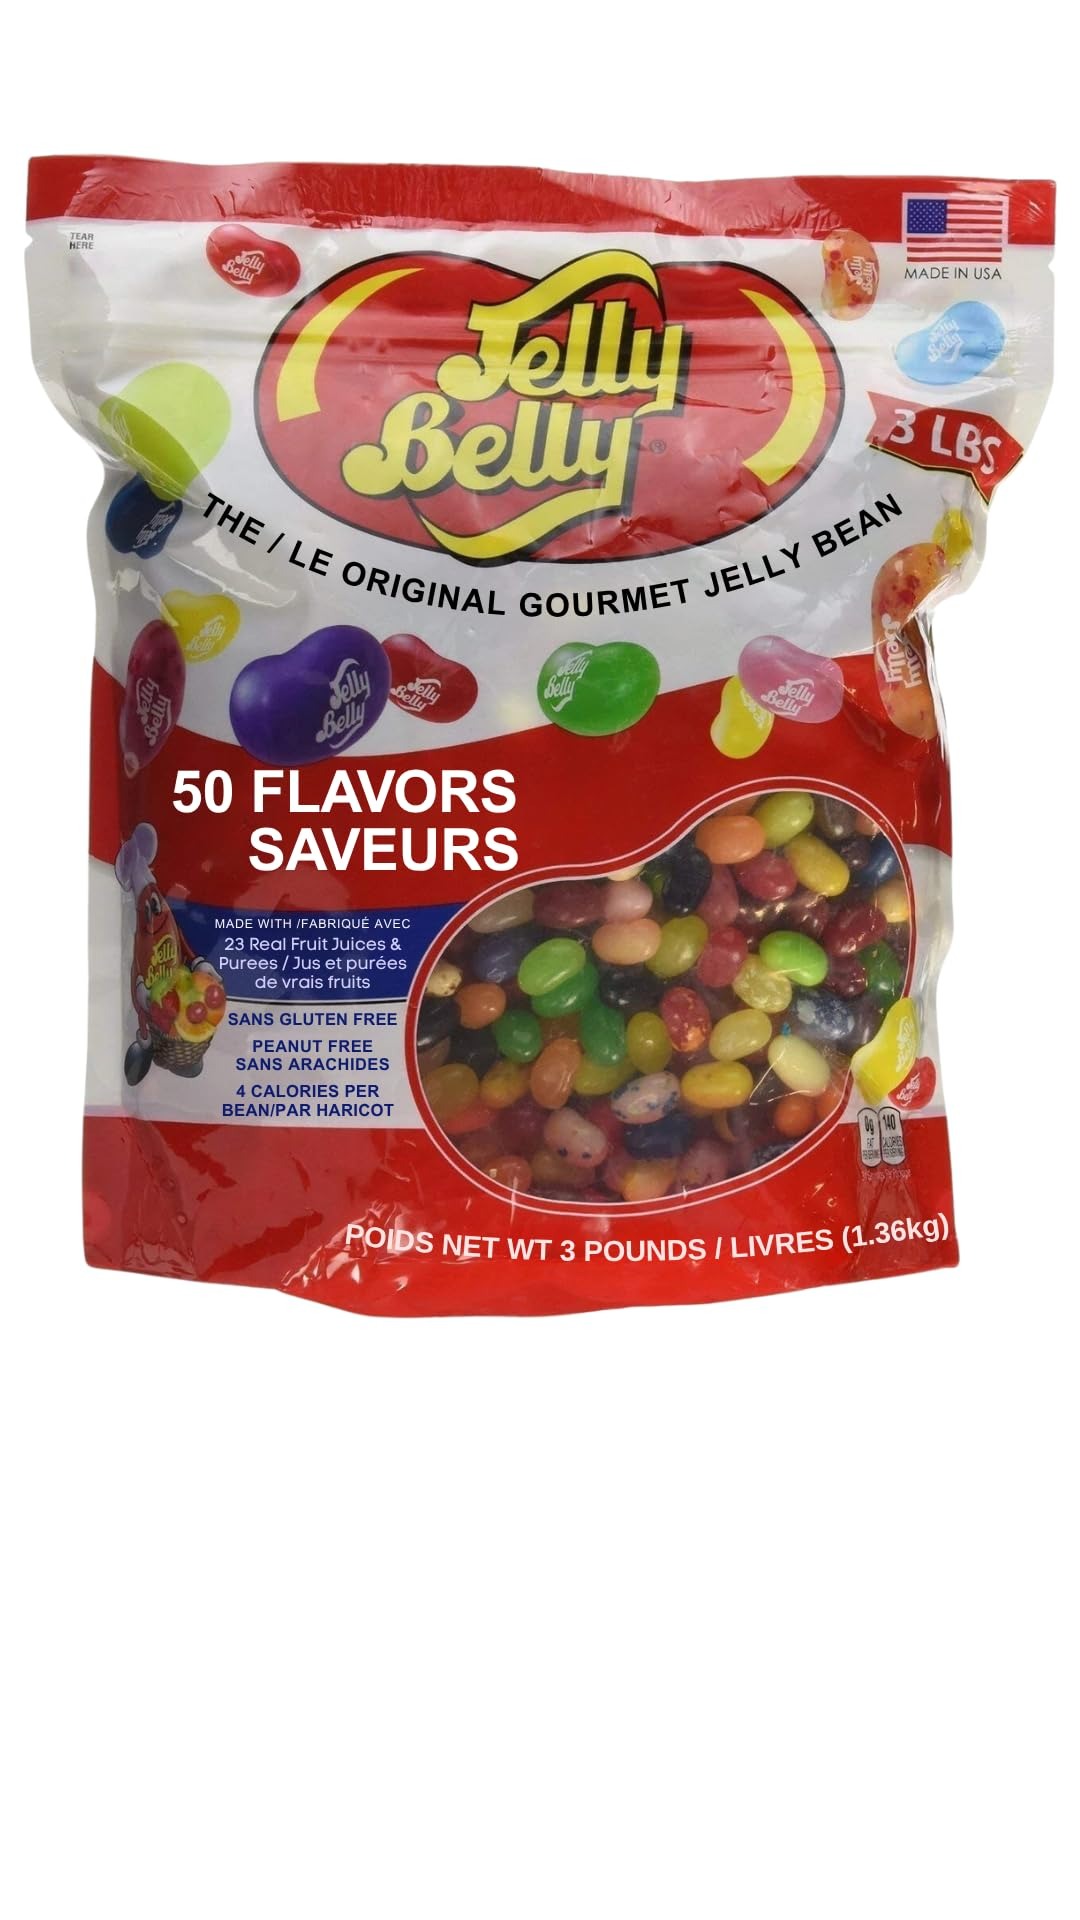
Item Name: Jelly Belly 3 Pound Bag - 50 Flavors - Kosher Certified (Pack of 1)
Bullet Point 1: Assorted Flavors: Enjoy 50 different flavors in this 3 pound bag from Jelly Belly
Bullet Point 2: Kosher Certified: This product is certified kosher, so it's suitable for those with dietary restrictions
Bullet Point 3: Multi-Use Container: The 3 pound bag comes in a convenient resealable bag that can be used for storage and transport
Bullet Point 4: Occasion Perfect: This large bag of assorted jelly beans makes a great gift or party favor for birthdays, holidays, and other special occasions
Bullet Point 5: Gluten Free: This product is gluten free, so it's suitable for those with gluten intolerance or celiac disease
Value: 48.0
Unit: Ounce

Price: 25.99